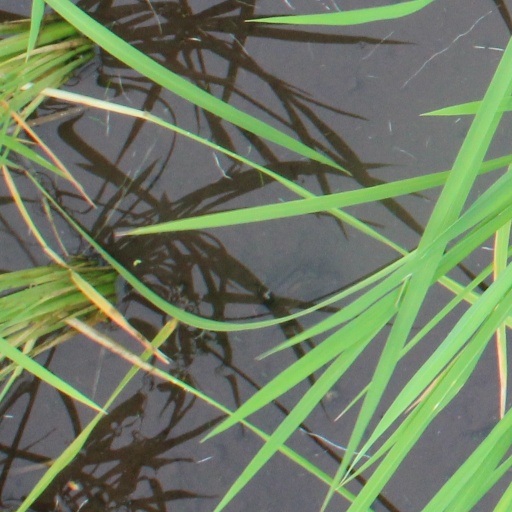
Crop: rice